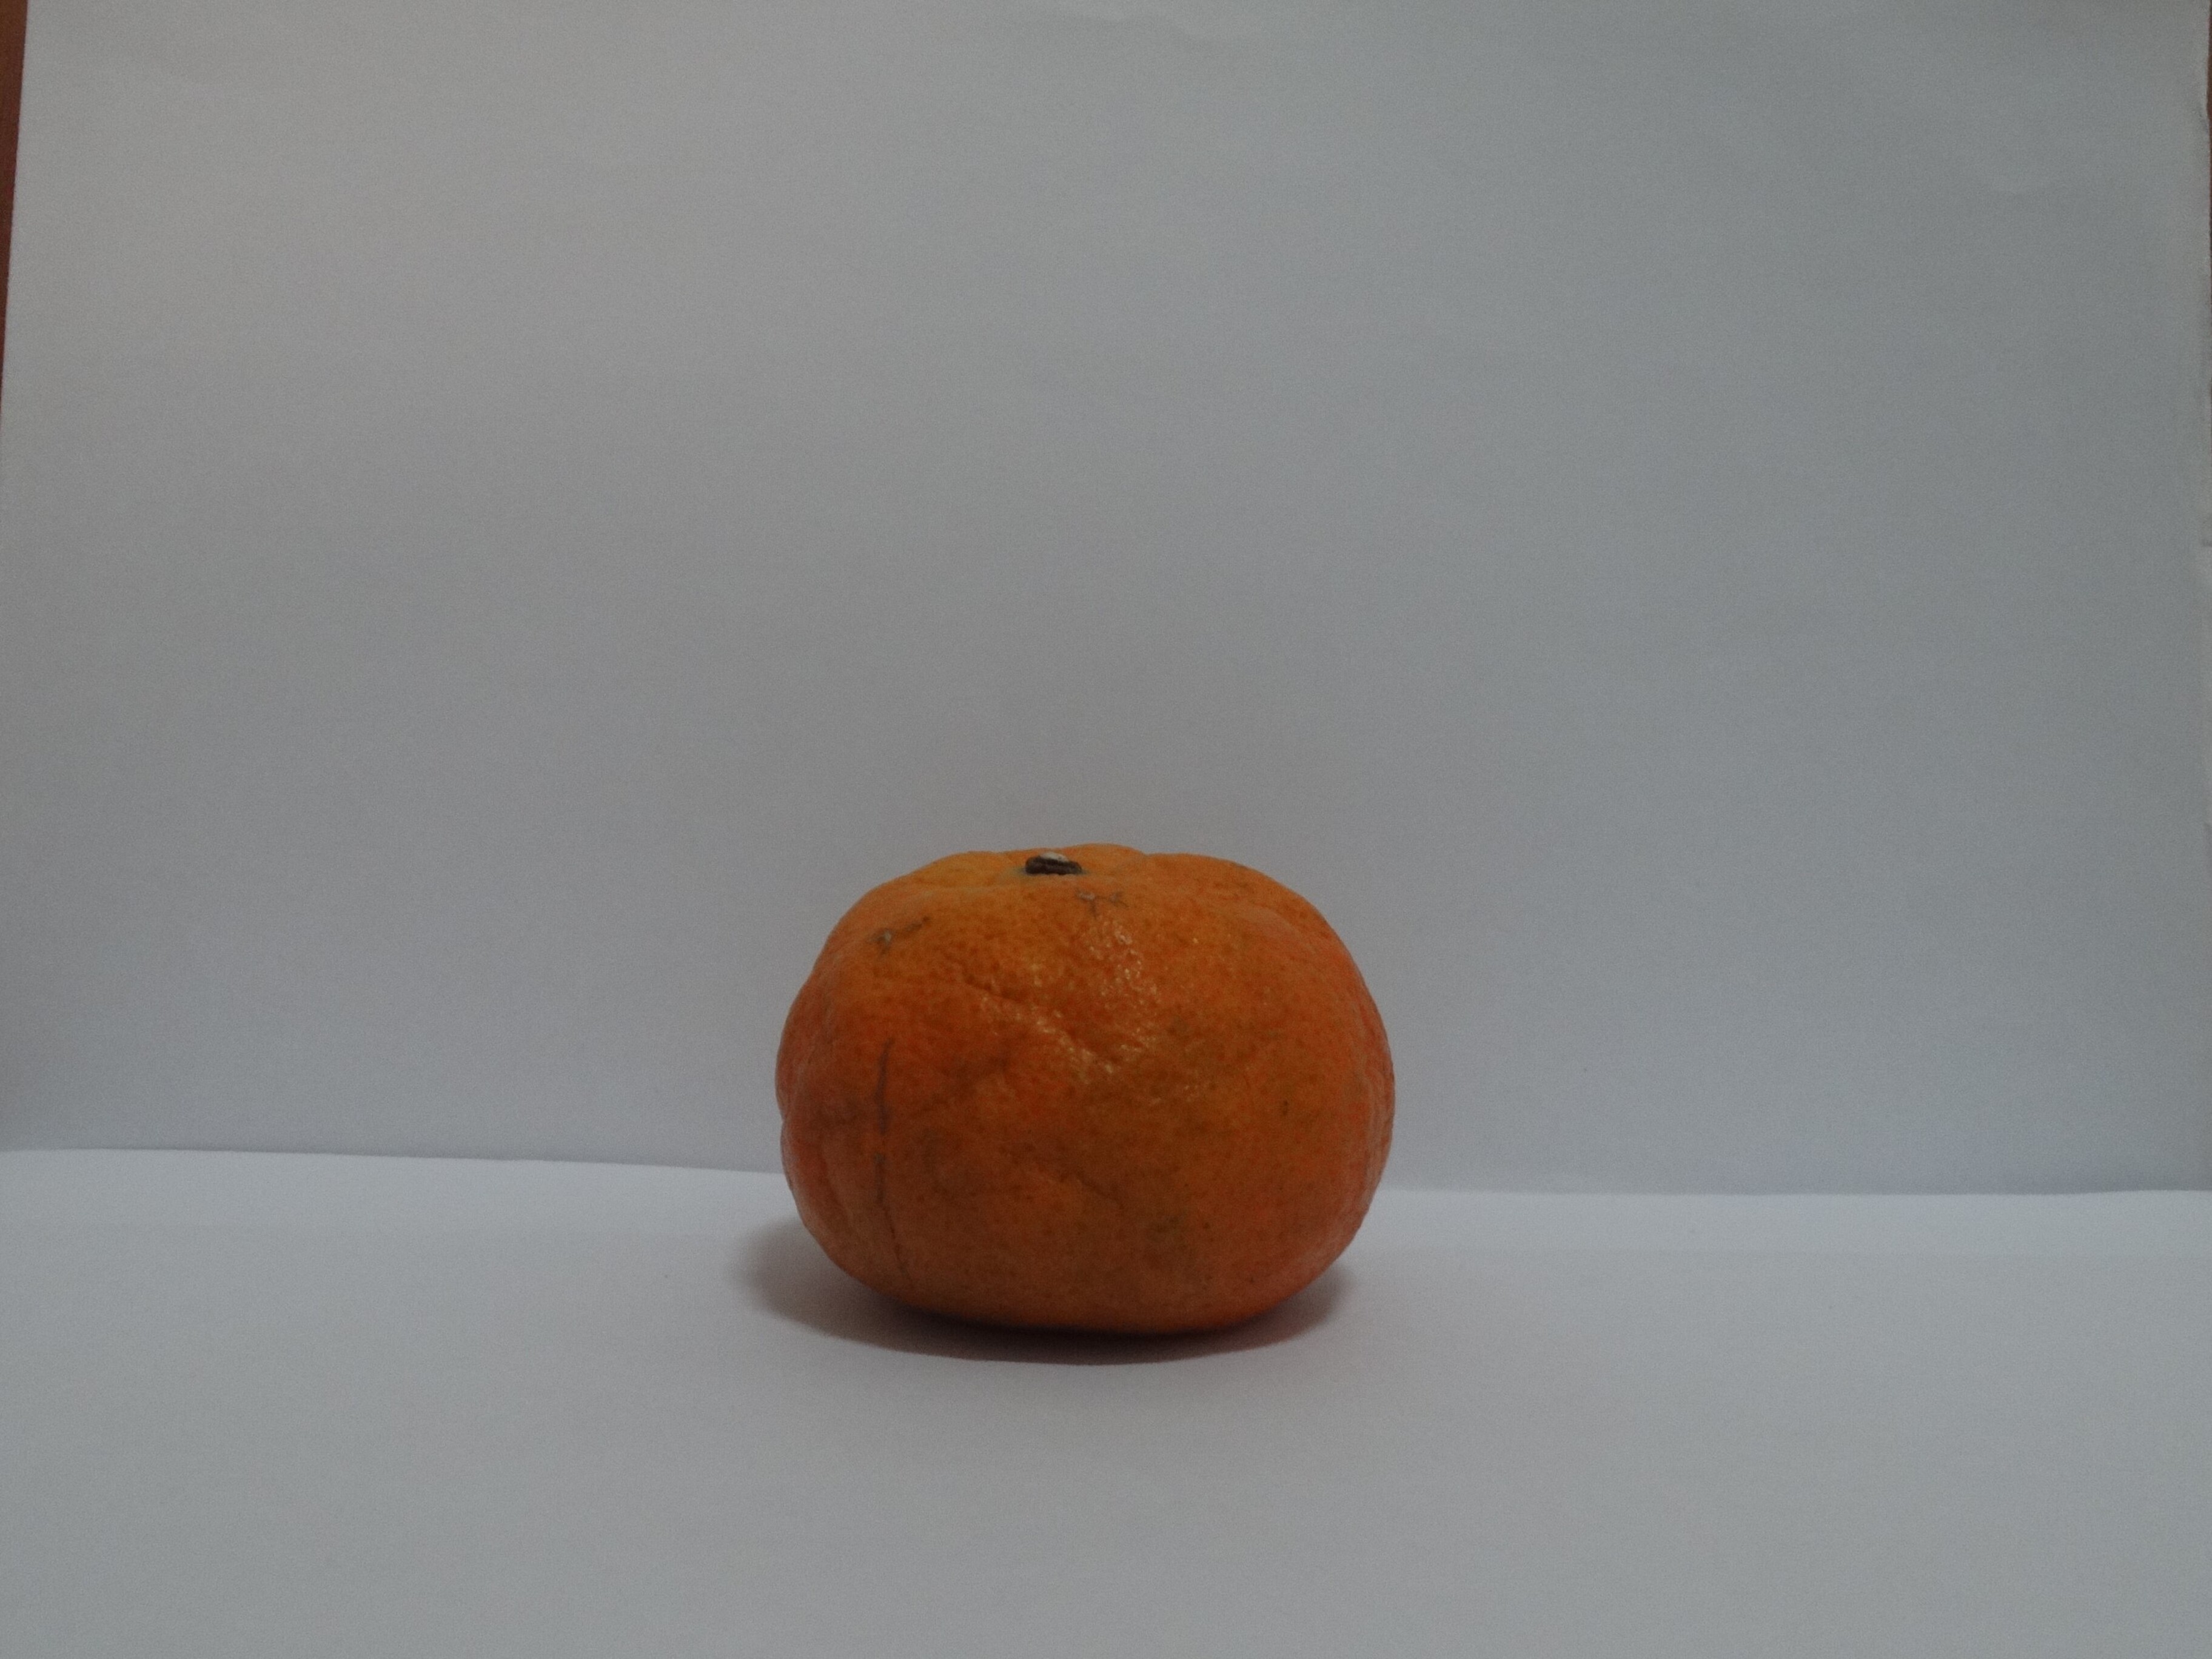
Citrus fruit variety: murcott